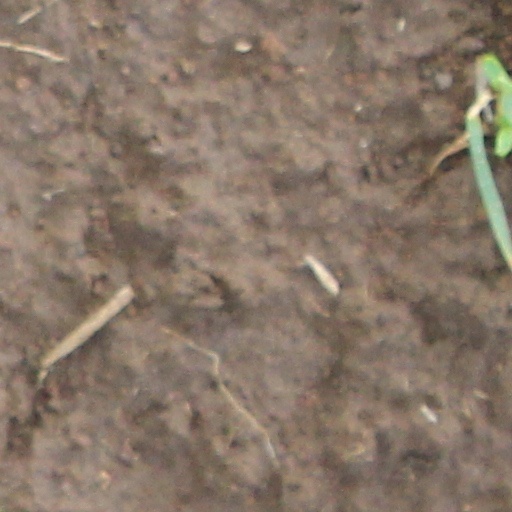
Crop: wheat